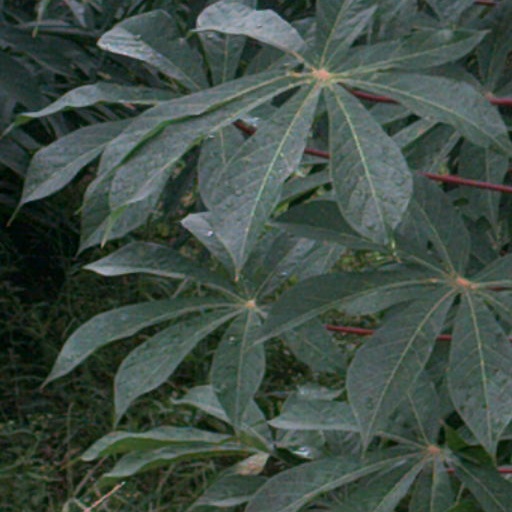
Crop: cassava